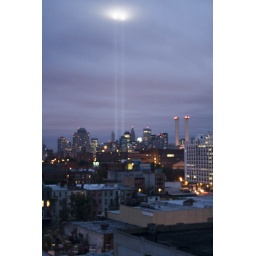
towers of light from our new place in clinton hill